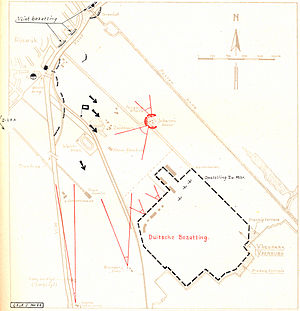
Slaget om Haag / Det hollandske modangreb
Det hollandske modangreb ved Ypenburg
Slaget om Haag var et slag, som foregik den 10. maj 1940 som led i slaget om Holland mellem den hollandske hær og tyske faldskærmstropper. Tyske faldskærmsjægere blev udkastet i og omkring Haag og havde ordre til at erobre hollandske flyvepladser og byen Haag. Efter at have taget byen var det planen at tvinge den hollandske dronning Wilhelmina 1. af Nederlandene til at overgive sig og derved besejre hollænderne på en enkelt dag. Det var den første store luftlandeoperation i verdenshistorien. Slaget endte med et nederlag for tyskerne, hvilket havde negative konsekvenser for Wehrmacht i resten af krigen.